Otago Polytechnic

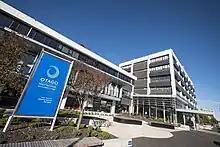

The Dunedin campus is situated on Forth Street, Union Street, Riego Street and Anzac Avenue in Dunedin North, and Cumberland Street in central Dunedin.